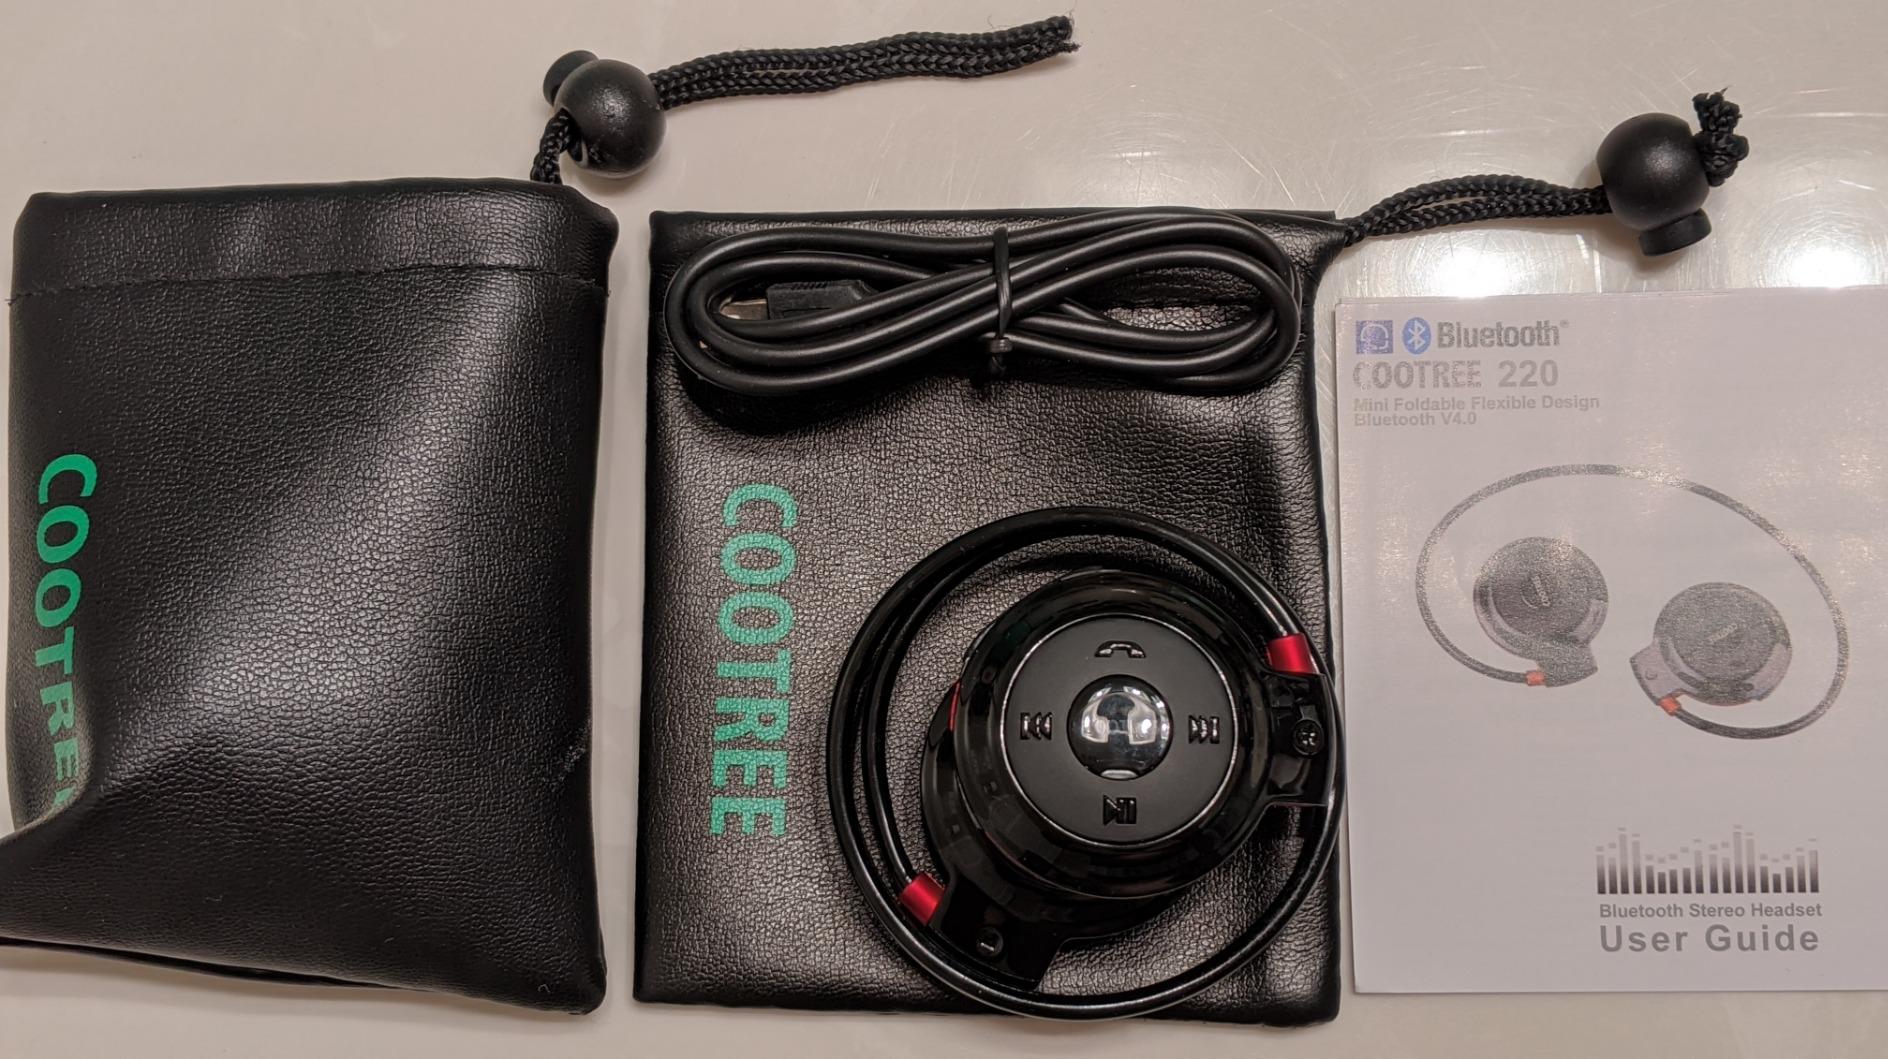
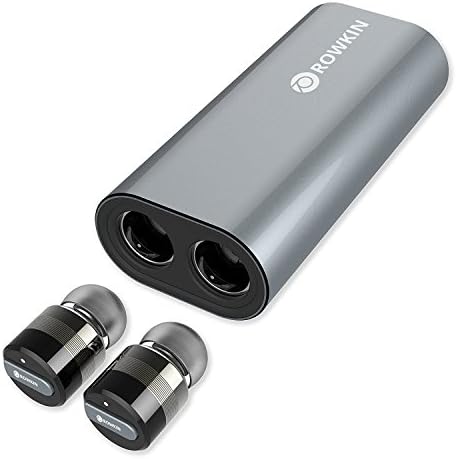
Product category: headphones
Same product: no